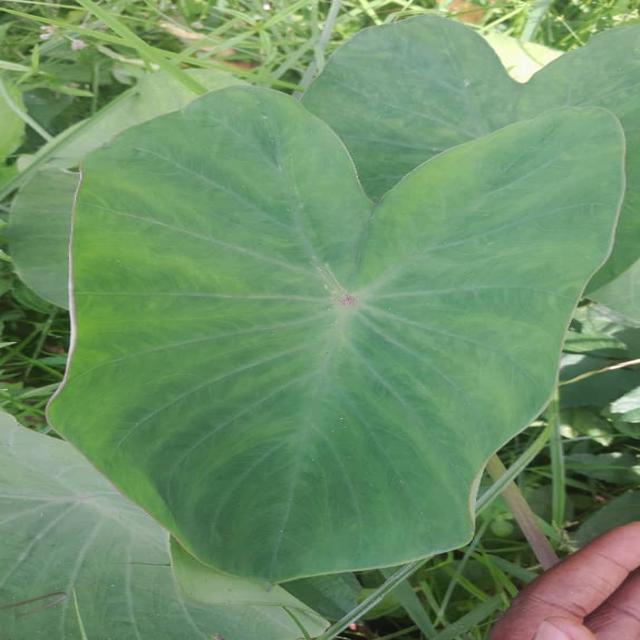
Label: Healthy